Alberto Fouillioux

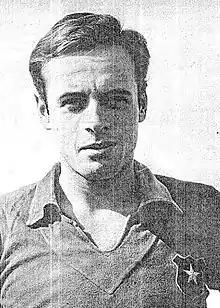
Fouillioux in 1962

Alberto Jorge Fouillioux Ahumada (22 November 1940 – 23 June 2018) was a Chilean football midfielder and striker who earned 70 caps and scored 12 goals for the Chile national team during his career.